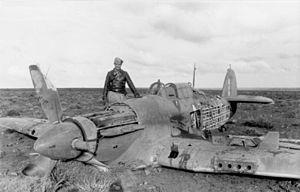
Hans-Joachim Marseille, né le 13 décembre 1919 à Berlin et mort le 30 septembre 1942 vers Sidi-Abd-el-Rahman, est un pilote de chasse allemand, as de l'aviation durant la Seconde Guerre mondiale.